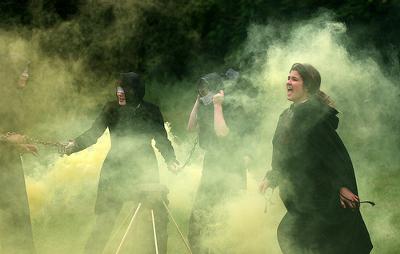
回答: だれか!あの日直を止めろ!